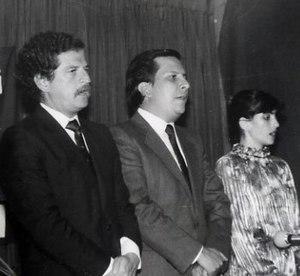
Luis Carlos Galán Sarmiento, né le 29 septembre 1943 à Bucaramanga et abattu le 18 août 1989 à Soacha, est un journaliste et homme politique libéral colombien.